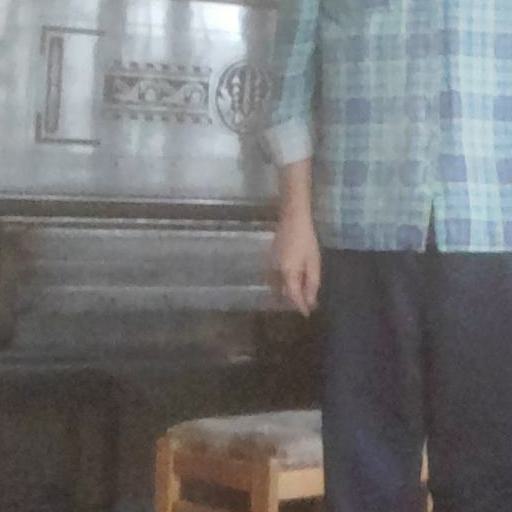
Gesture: no_gesture